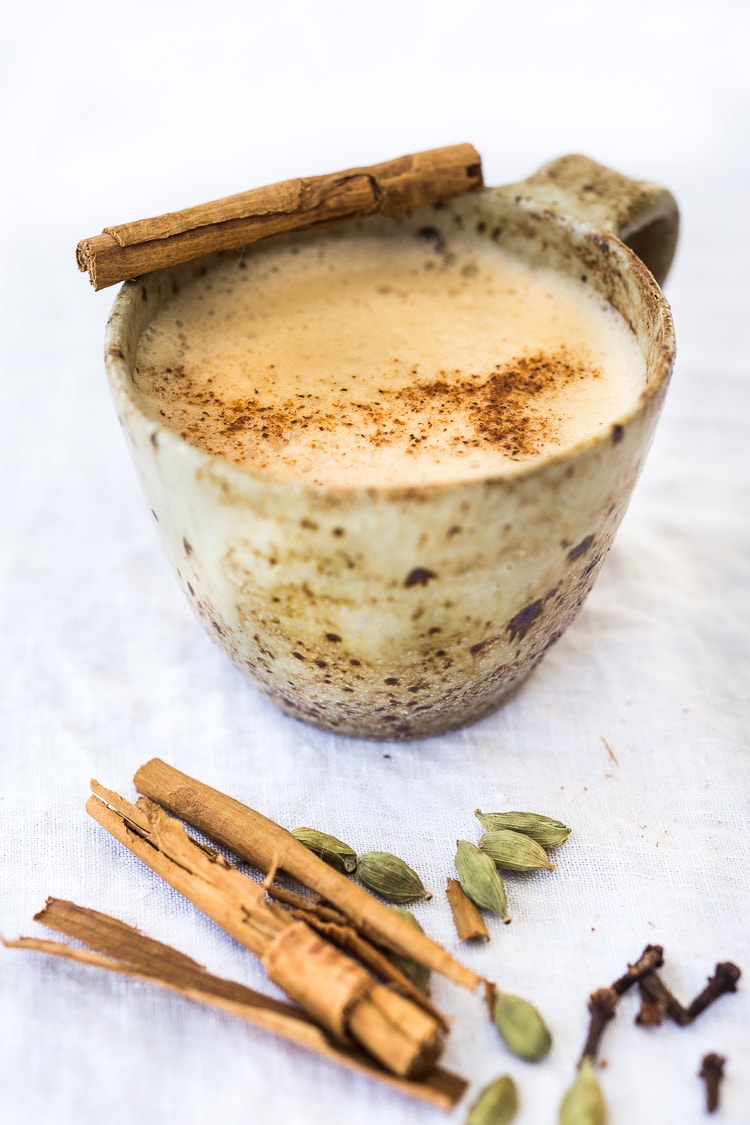
Dish: chai